Royal National Park

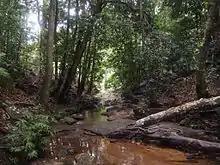
Couranga Track view of Waterfall Creek, one of many that run throughout the park

Commonly encountered vegetation in this environments include but are not limited to; Sydney redgums ("Angophora costata"), Sydney peppermints ("Eucalyptus piperita"), Port Jackson pine ("Callitris rhomboidea"), red bloodwoods ("Corymbia gummifera"), "Pomaderris sp.", old man banksia ("Banksia serrata"), hairpin banksia ("Banksia spinulosa"), rock banksia ("Banksia oblongifolia"), Sydney boronia ("Boronia ledifolia"), native sarsaparilla ("Smilax glyciphylla"), violet twining pea ("Hardenbergia violacea"), dusky coral pea ("Kennedia rubicunda"), the traditional narcotic hop bush ("Dodonaea triquetra"), native pea ("Dillwynia sieberi"), sometimes dwarf apple ("Angophora hispida"), parasitic devils twine ("Cassytha sp".), native panic ("Entolasia stricta"), "Lepidosperma sp." grass, forest grass trees ("Xanthorrhoea arborea"), Sydney waratah ("Telopea speciosissima"), flannel flowers ("Actinotus minor" as well as "Actinotus helianthi"), blueberry ash ("Elaeocarpus reticulatus"), silky hakea ("Hakea sericea"), variable bossiaea ("Bossiaea heterophylla"), bonnet orchids ("Cryptostylis erecta"), hyacinth orchids ("Dipodium variegatum/punctatum/roseum"), "Pomax umbellata", native parsley ("Lomatia silaifolia"), edible native currants ("Leptomeria acida"), broad leaved geebungs ("Persoonia levis"), Sydney golden wattles ("Acacia longifolia"), gymea lilies ("Doryanthes excelsa"), various sheo-oaks ("Allocasuarina littoralis/distyla/verticillata" etc.), flax leafed wattle ("Acacia linifolia"), bracken ("Pteridium esculentum"), grey spider flower ("Grevillea buxifolia/sphacelata"), red spider flower ("Grevillea oleoides"), pink spider flower ("Grevillea sericea") and native iris ("Patersonia sericea/glabrata/longifolia") to literally name a few of the hundreds of beautiful flora encountered in this diverse and widespread habitat. Even certain hybrid species may be encountered such as the common "Banksia ericifolia x spinulosus" or the rarer "Angophora costata x hispida".